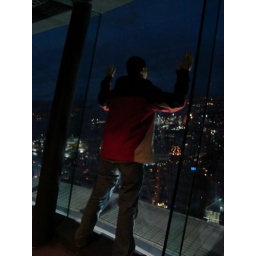
This makes my plams sweat just thinking about it. Campbell leaning up against the sky tower glass!